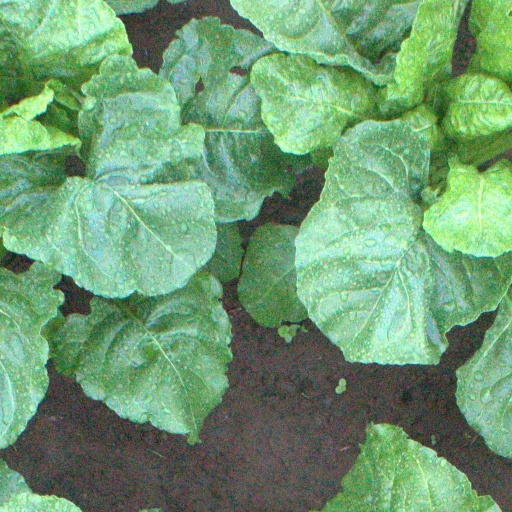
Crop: sugar beet